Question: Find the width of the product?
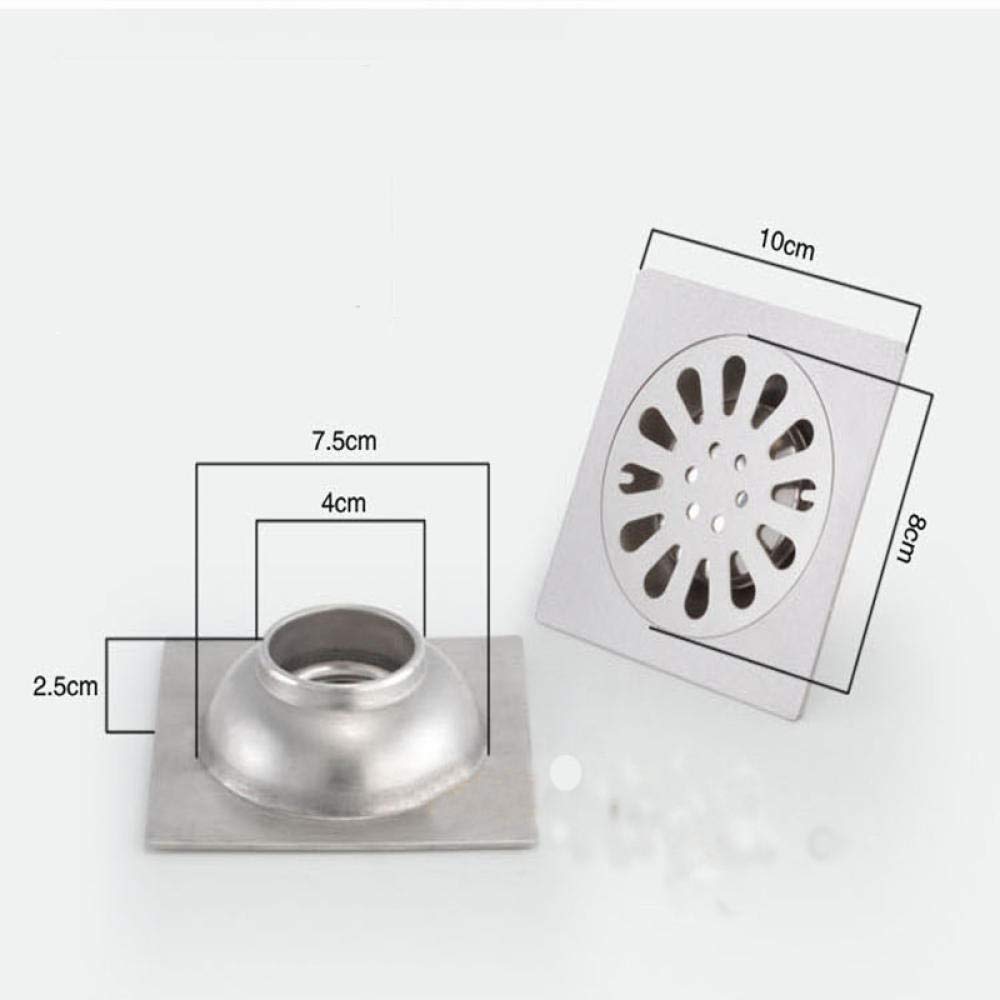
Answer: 8.0 centimetre